Bill Wendell

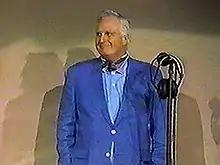
Bill Wendell's last appearance on the "Late Show with David Letterman" (August 18, 1995).

William Joseph Wenzel Jr. (March 22, 1924 – April 14, 1999), known as Bill Wendell, was an NBC television staff announcer for almost his entire professional career.